George Butler (artist)

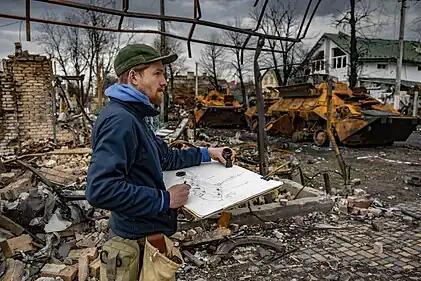
George Butler drawing in Ukraine

George Butler (born 11 April 1985) is a British artist and reportage illustrator known for drawing conflict zones, climate issues, humanitarian crisis and social issues. His work, done in-situ in pen, ink and watercolour, has won multiple awards and seen him labelled “the Paul Nash of our era” by Michael Morpurgo.